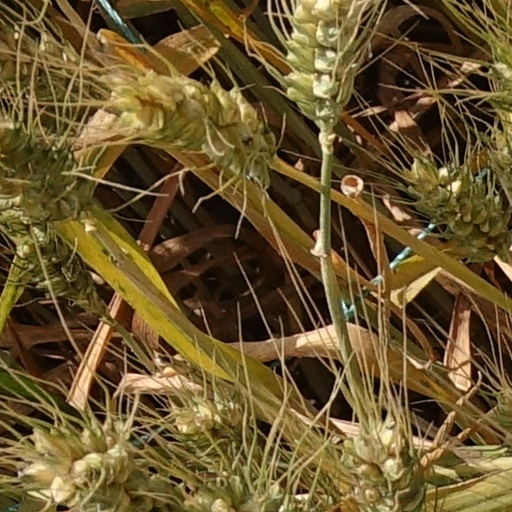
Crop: wheat